Enrique Mora

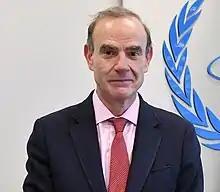
Enrique Mora

Enrique Mora Benavente (born October 15, 1958, in Córdoba) is a Spanish diplomat who has been serving as the Chief of Staff of Josep Borrell, High Representative for the Common Foreign and Security Policy of the European Union and as deputy secretary general of the European External Action Service (EEAS).